Sharpe James

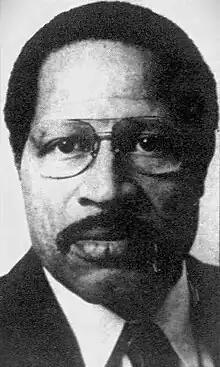
Official portrait, 1987

Sharpe James (February 20, 1936 – May 11, 2025) was an American politician from New Jersey. A Democrat, he served as the 37th mayor of Newark from 1986 to 2006 and as a state senator for the 29th legislative district from 1999 to 2008. He was the longest-serving mayor in Newark's history and is a subject of the 2005 feature-film "Street Fight", which depicts Newark's 2002 mayoral election in which James faced a closer-than-expected challenge from Cory Booker. Once a popular figure in New Jersey politics, his career effectively ended after he was convicted of high-profile corruption charges in 2008.